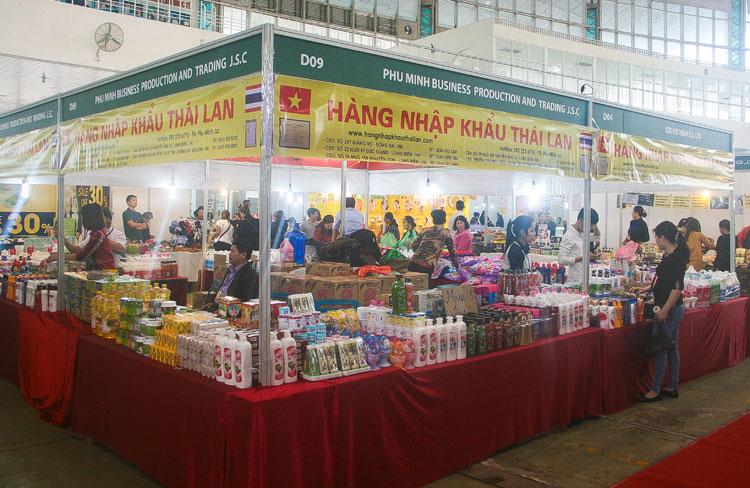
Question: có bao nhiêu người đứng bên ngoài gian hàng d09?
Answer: có một người đứng bên ngoài gian hàng d09